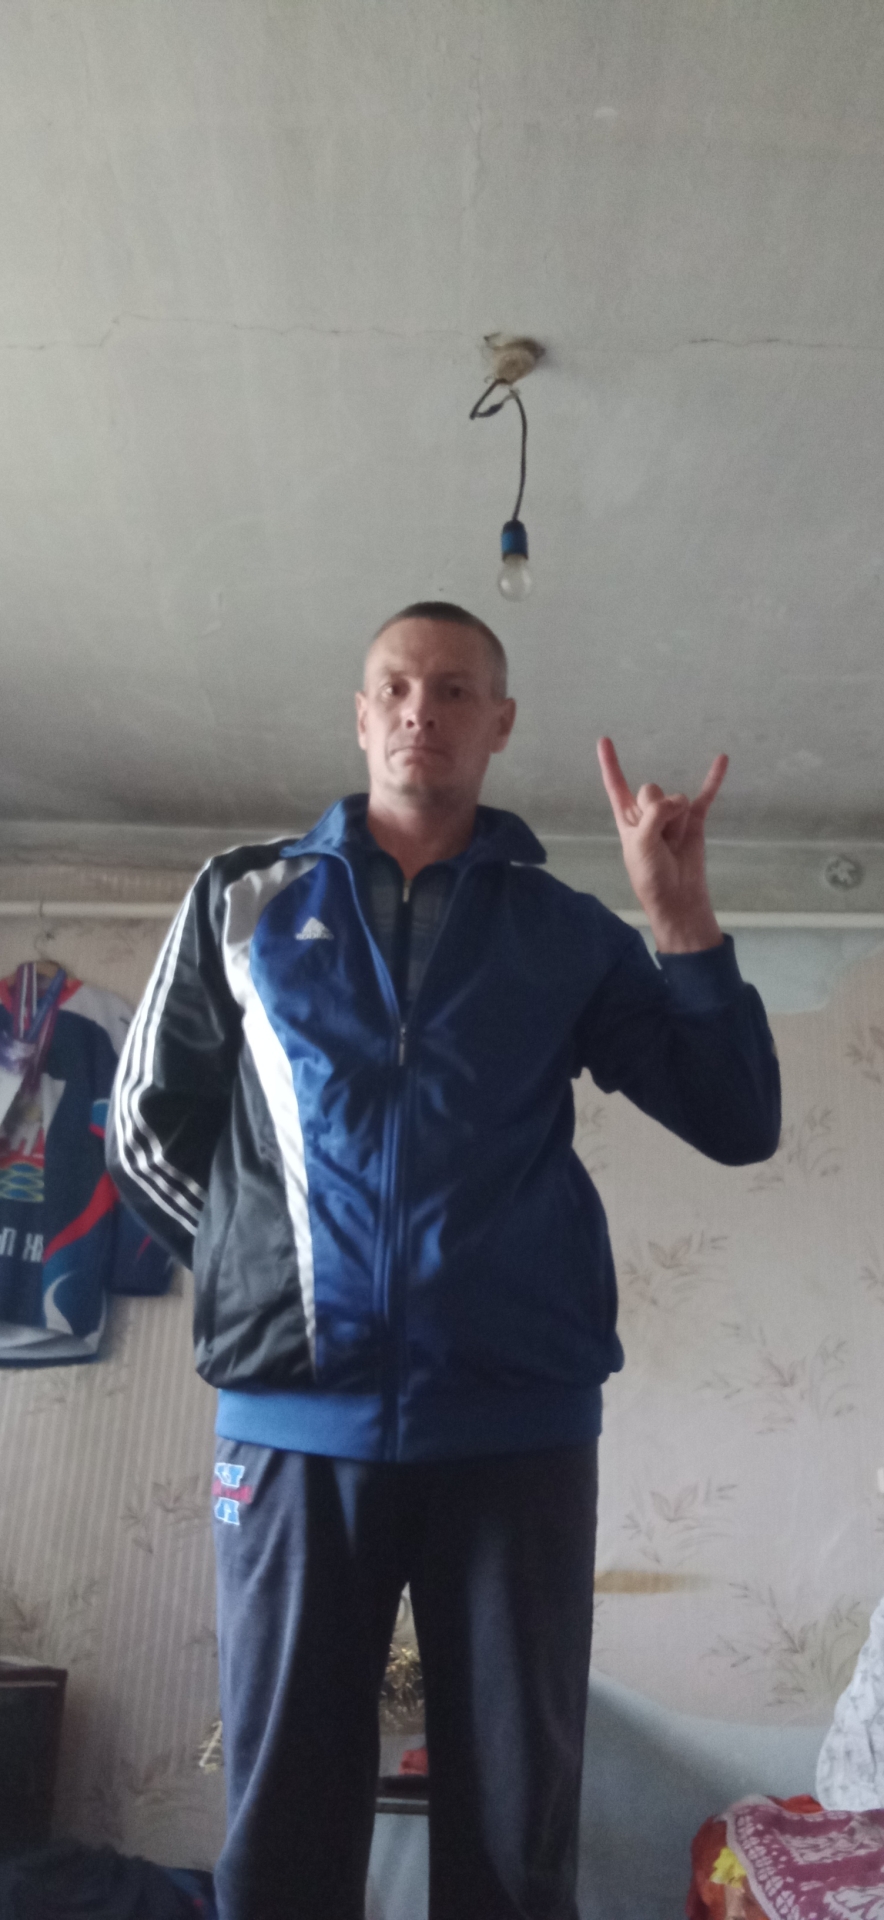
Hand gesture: rock